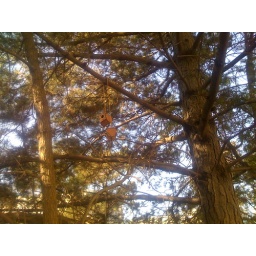
Bird on a Wire - No bird in the house yet